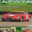
Label: automobile